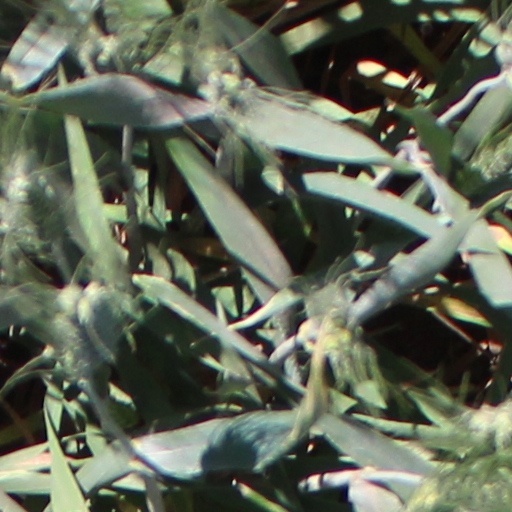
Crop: wheat